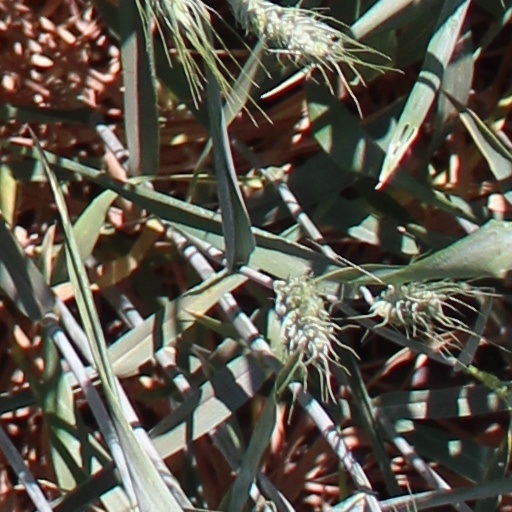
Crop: wheat